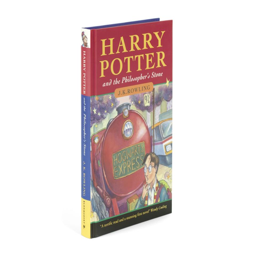
the book is very popular with collectors - with one now spending £ 43,750 to own a first edition